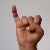
The image shows a hand gesture representing the letter 'I' in Indian Sign Language.